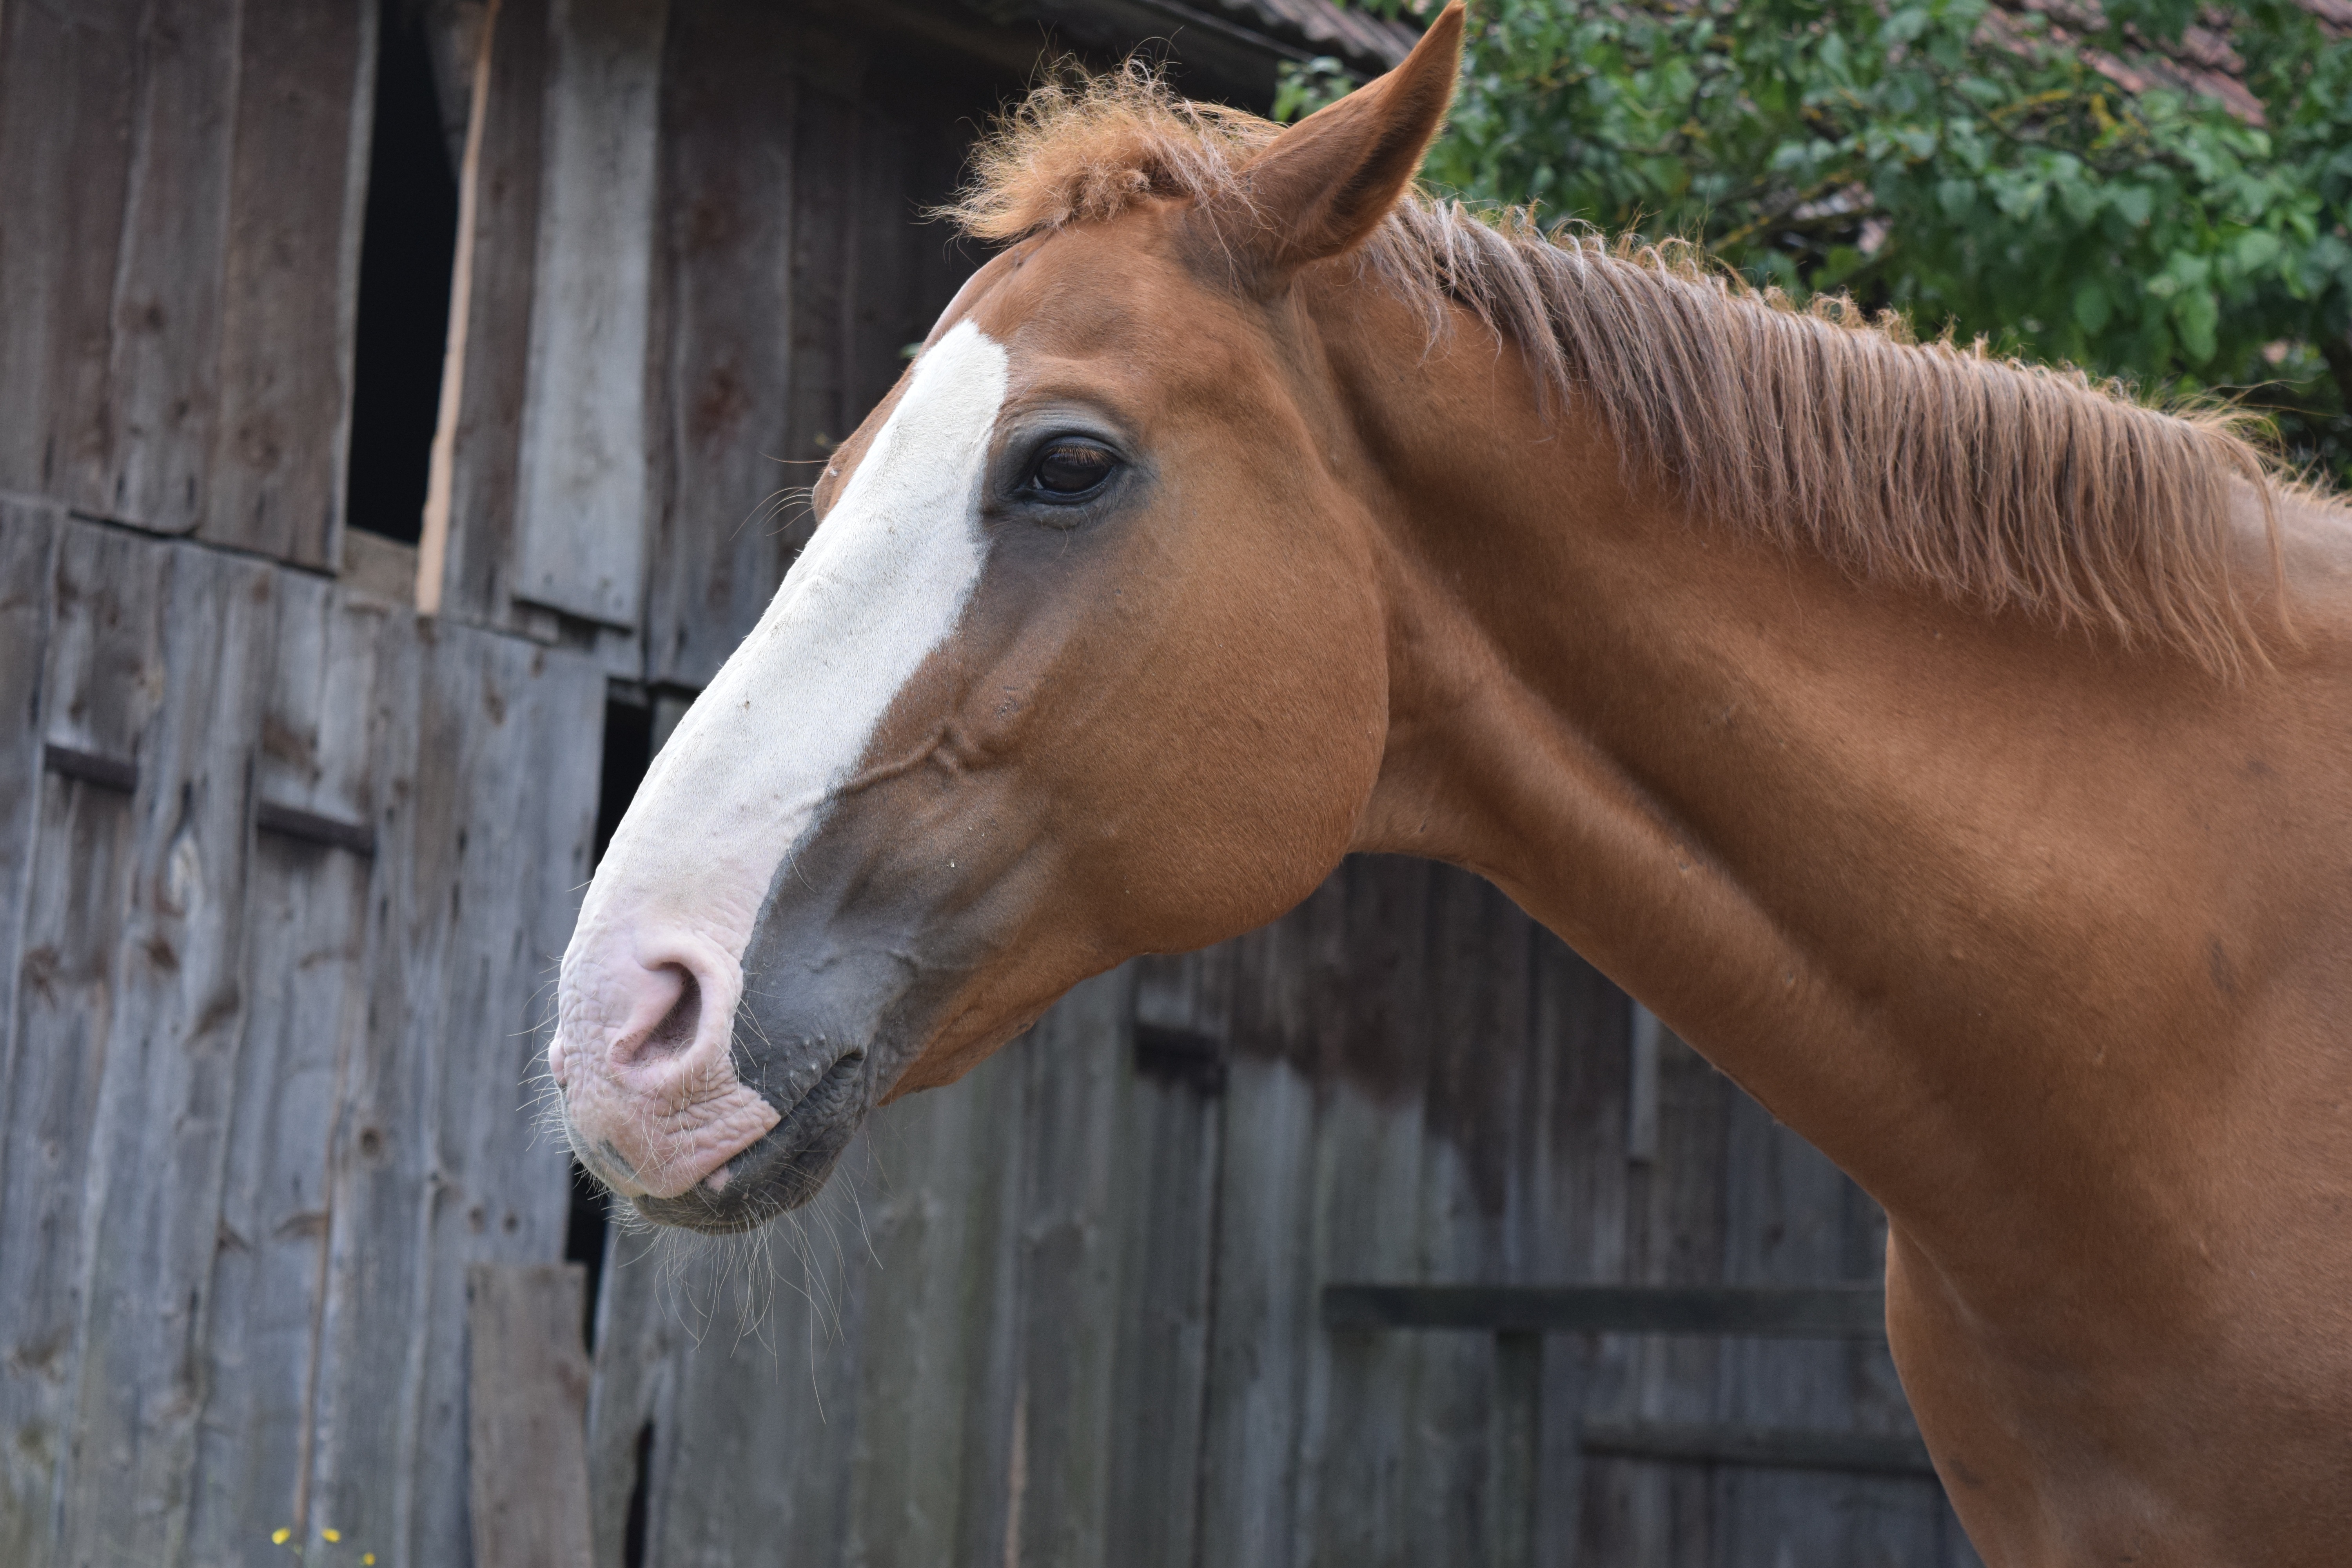
animal, horse, brown, mammal, stallion, mane, fauna, blaze, vertebrate, mare, foal, animal world, horse head, colt, animal portraits, pack animal, horse like mammal, mustang horse